Sumazau

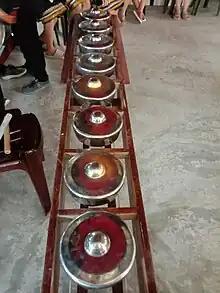
A true "kulintangan" (as opposed to a metallophone set)

"Kulintangan" in the context of "sumazau" music may refer to a gong-chime of eight or nine small knobbed gongs or a small metallophone of nine keys (named as such since its tuning and music follows that of the former). One is more likely to find the metallophone in a "sumazau" ensemble.